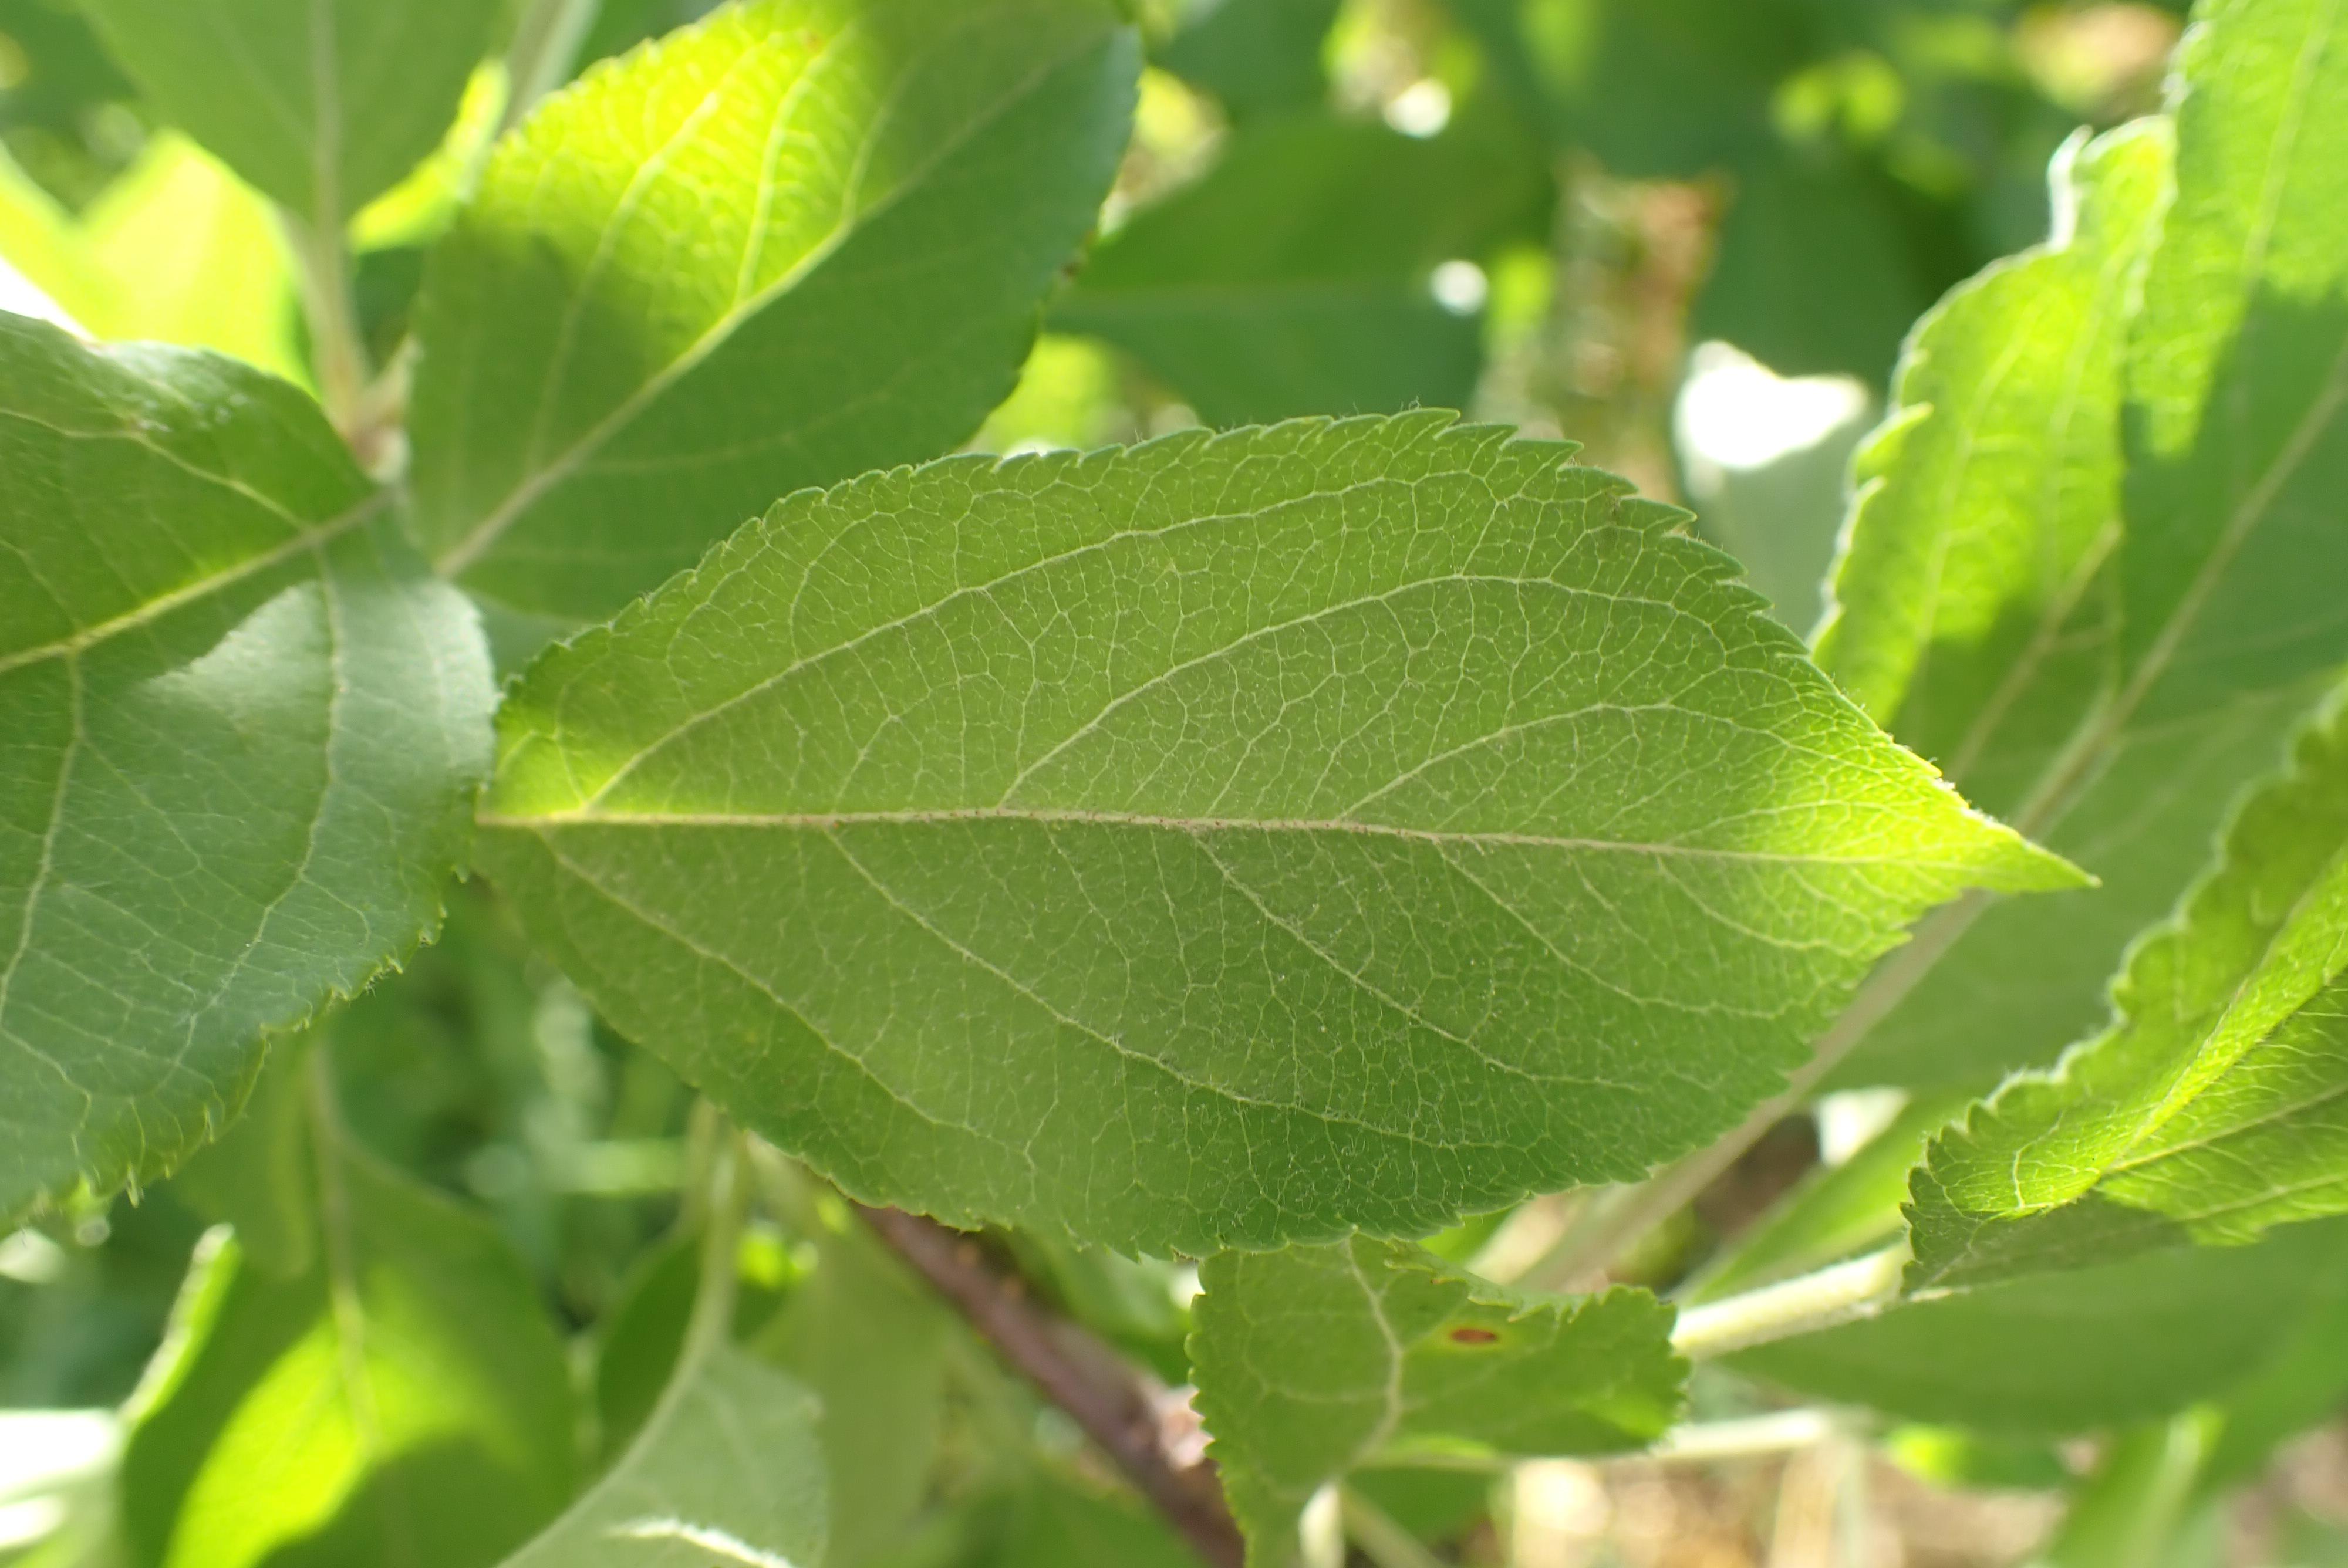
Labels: healthy